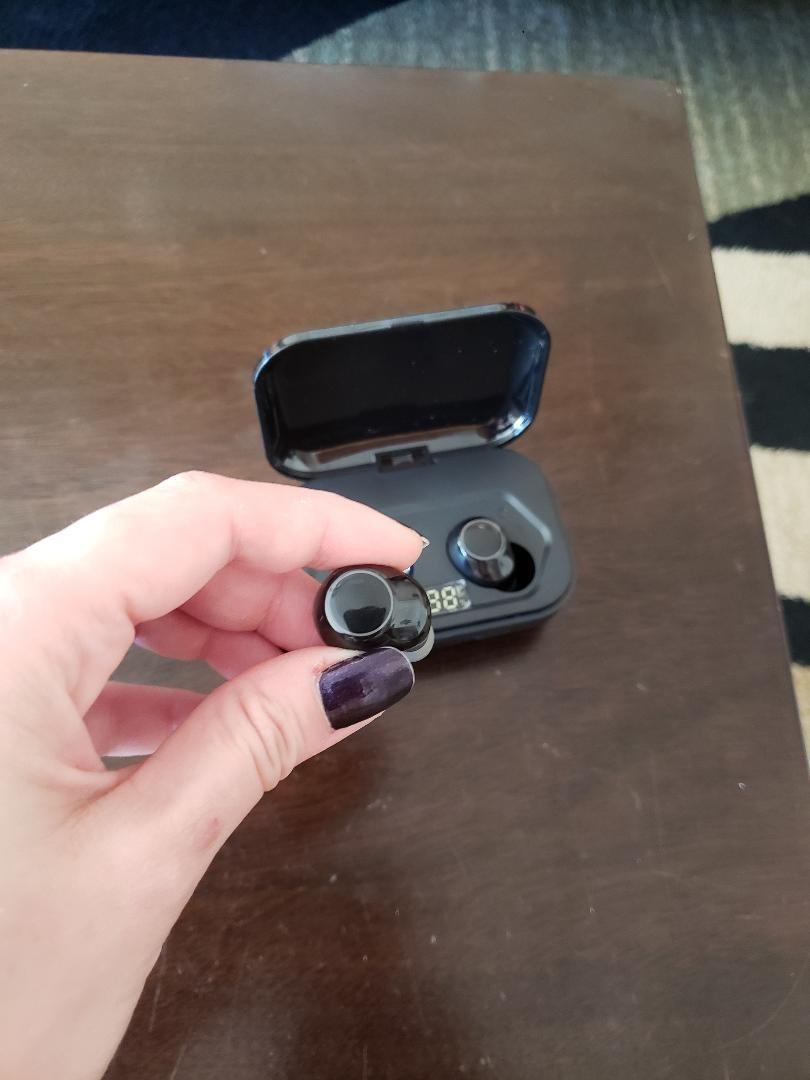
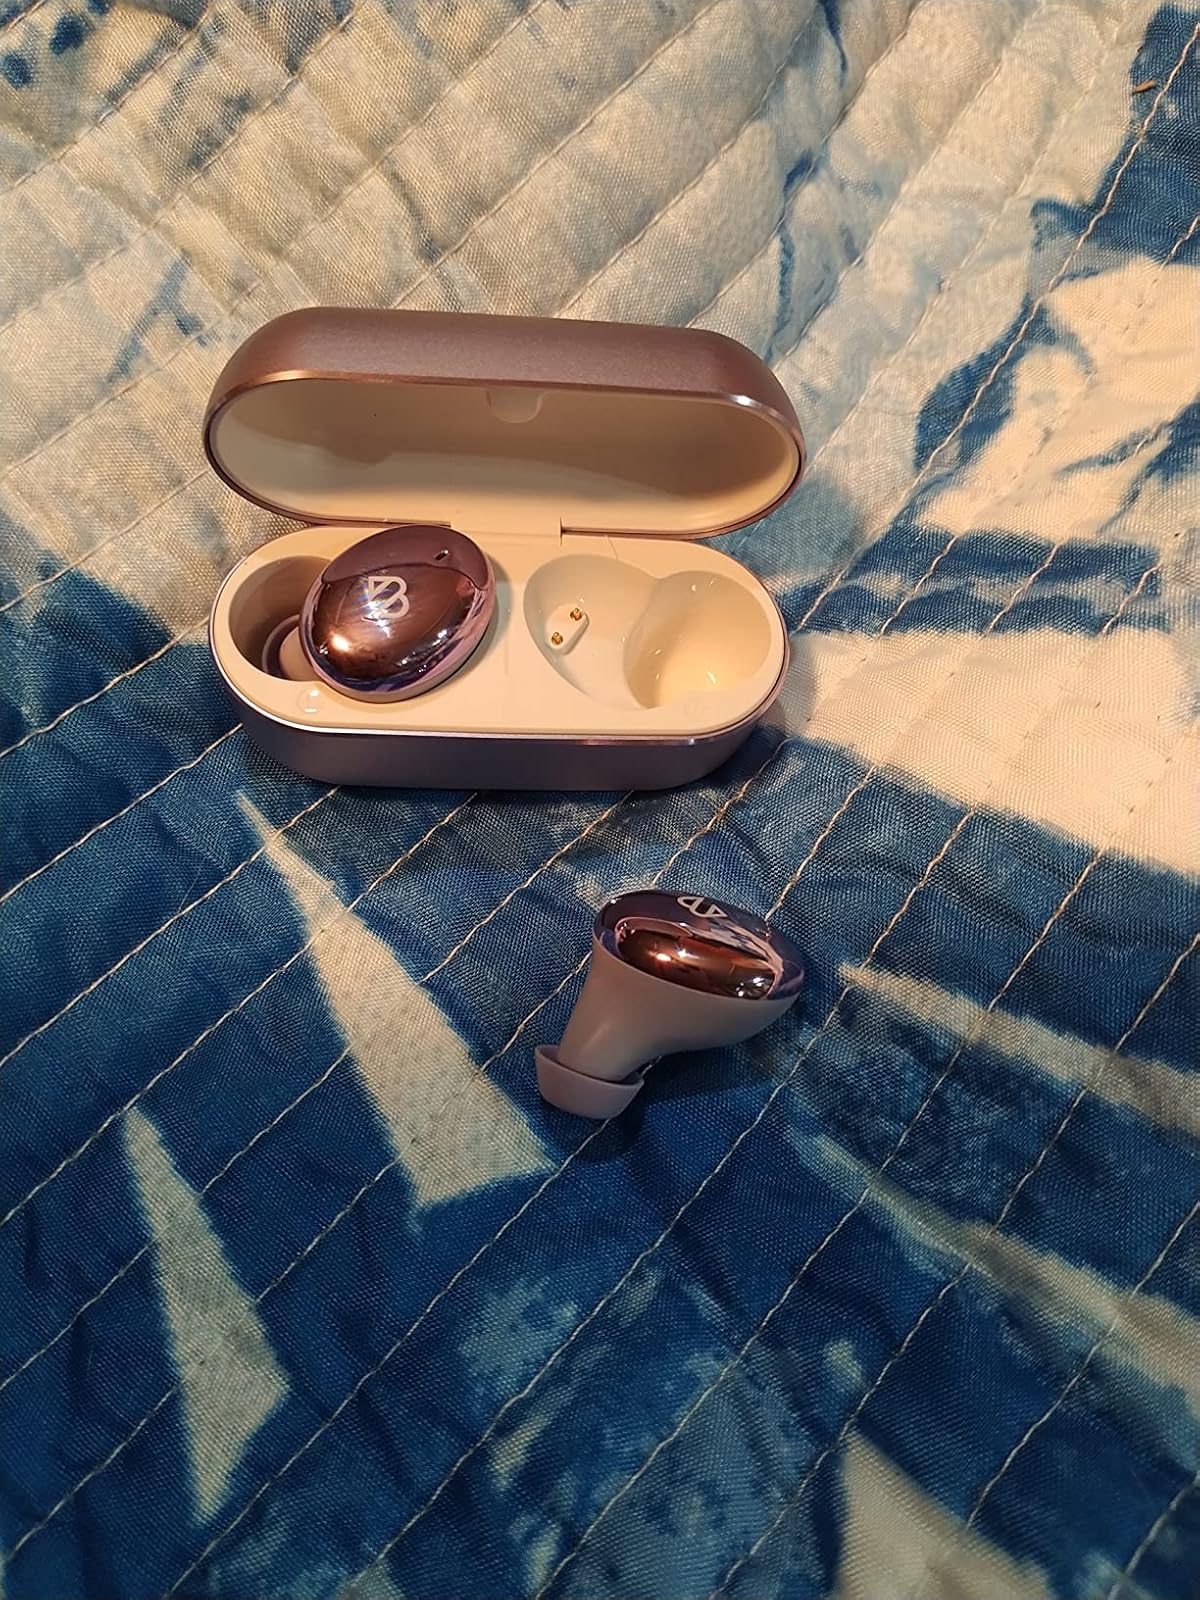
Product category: earbuds
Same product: no